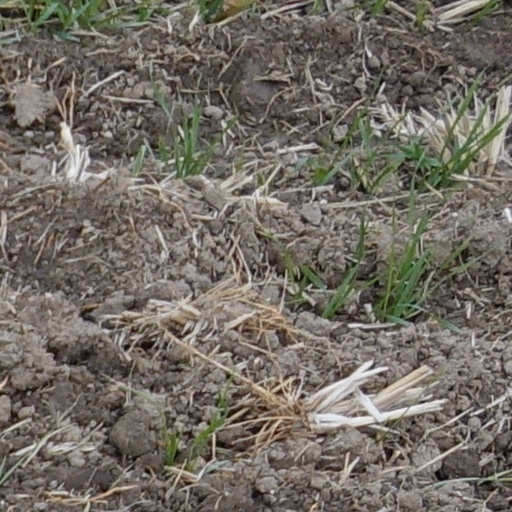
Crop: wheat